History of the Jews in Ireland

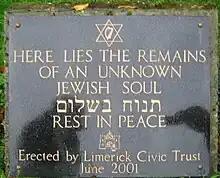
Grave of an unknown Jew in Castletroy, Limerick

The boycott was condemned by many in Ireland, among which was the influential Standish O'Grady in his paper "All Ireland Review", depicting Jews and Irish as "brothers in a common struggle", though using language differentiating between the two. The Land Leaguer Michael Davitt (author of "The True Story of Anti-Semitic Persecutions in Russia"), in the "Freeman's Journal", attacked those who had participated in the riots and visited homes of Jewish victims in Limerick. His friend, Corkman William O'Brien MP, leader of the United Irish League and editor of the "Irish People", had a Jewish wife, Sophie Raffalovic.